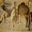
Label: camel